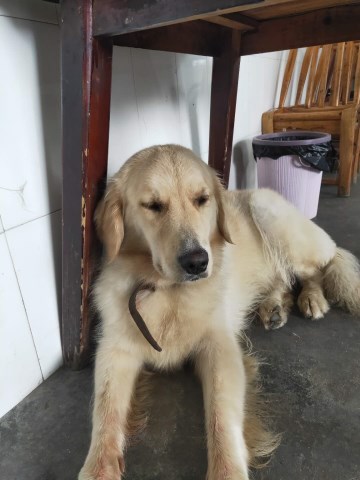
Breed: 5355-n000126-golden_retriever